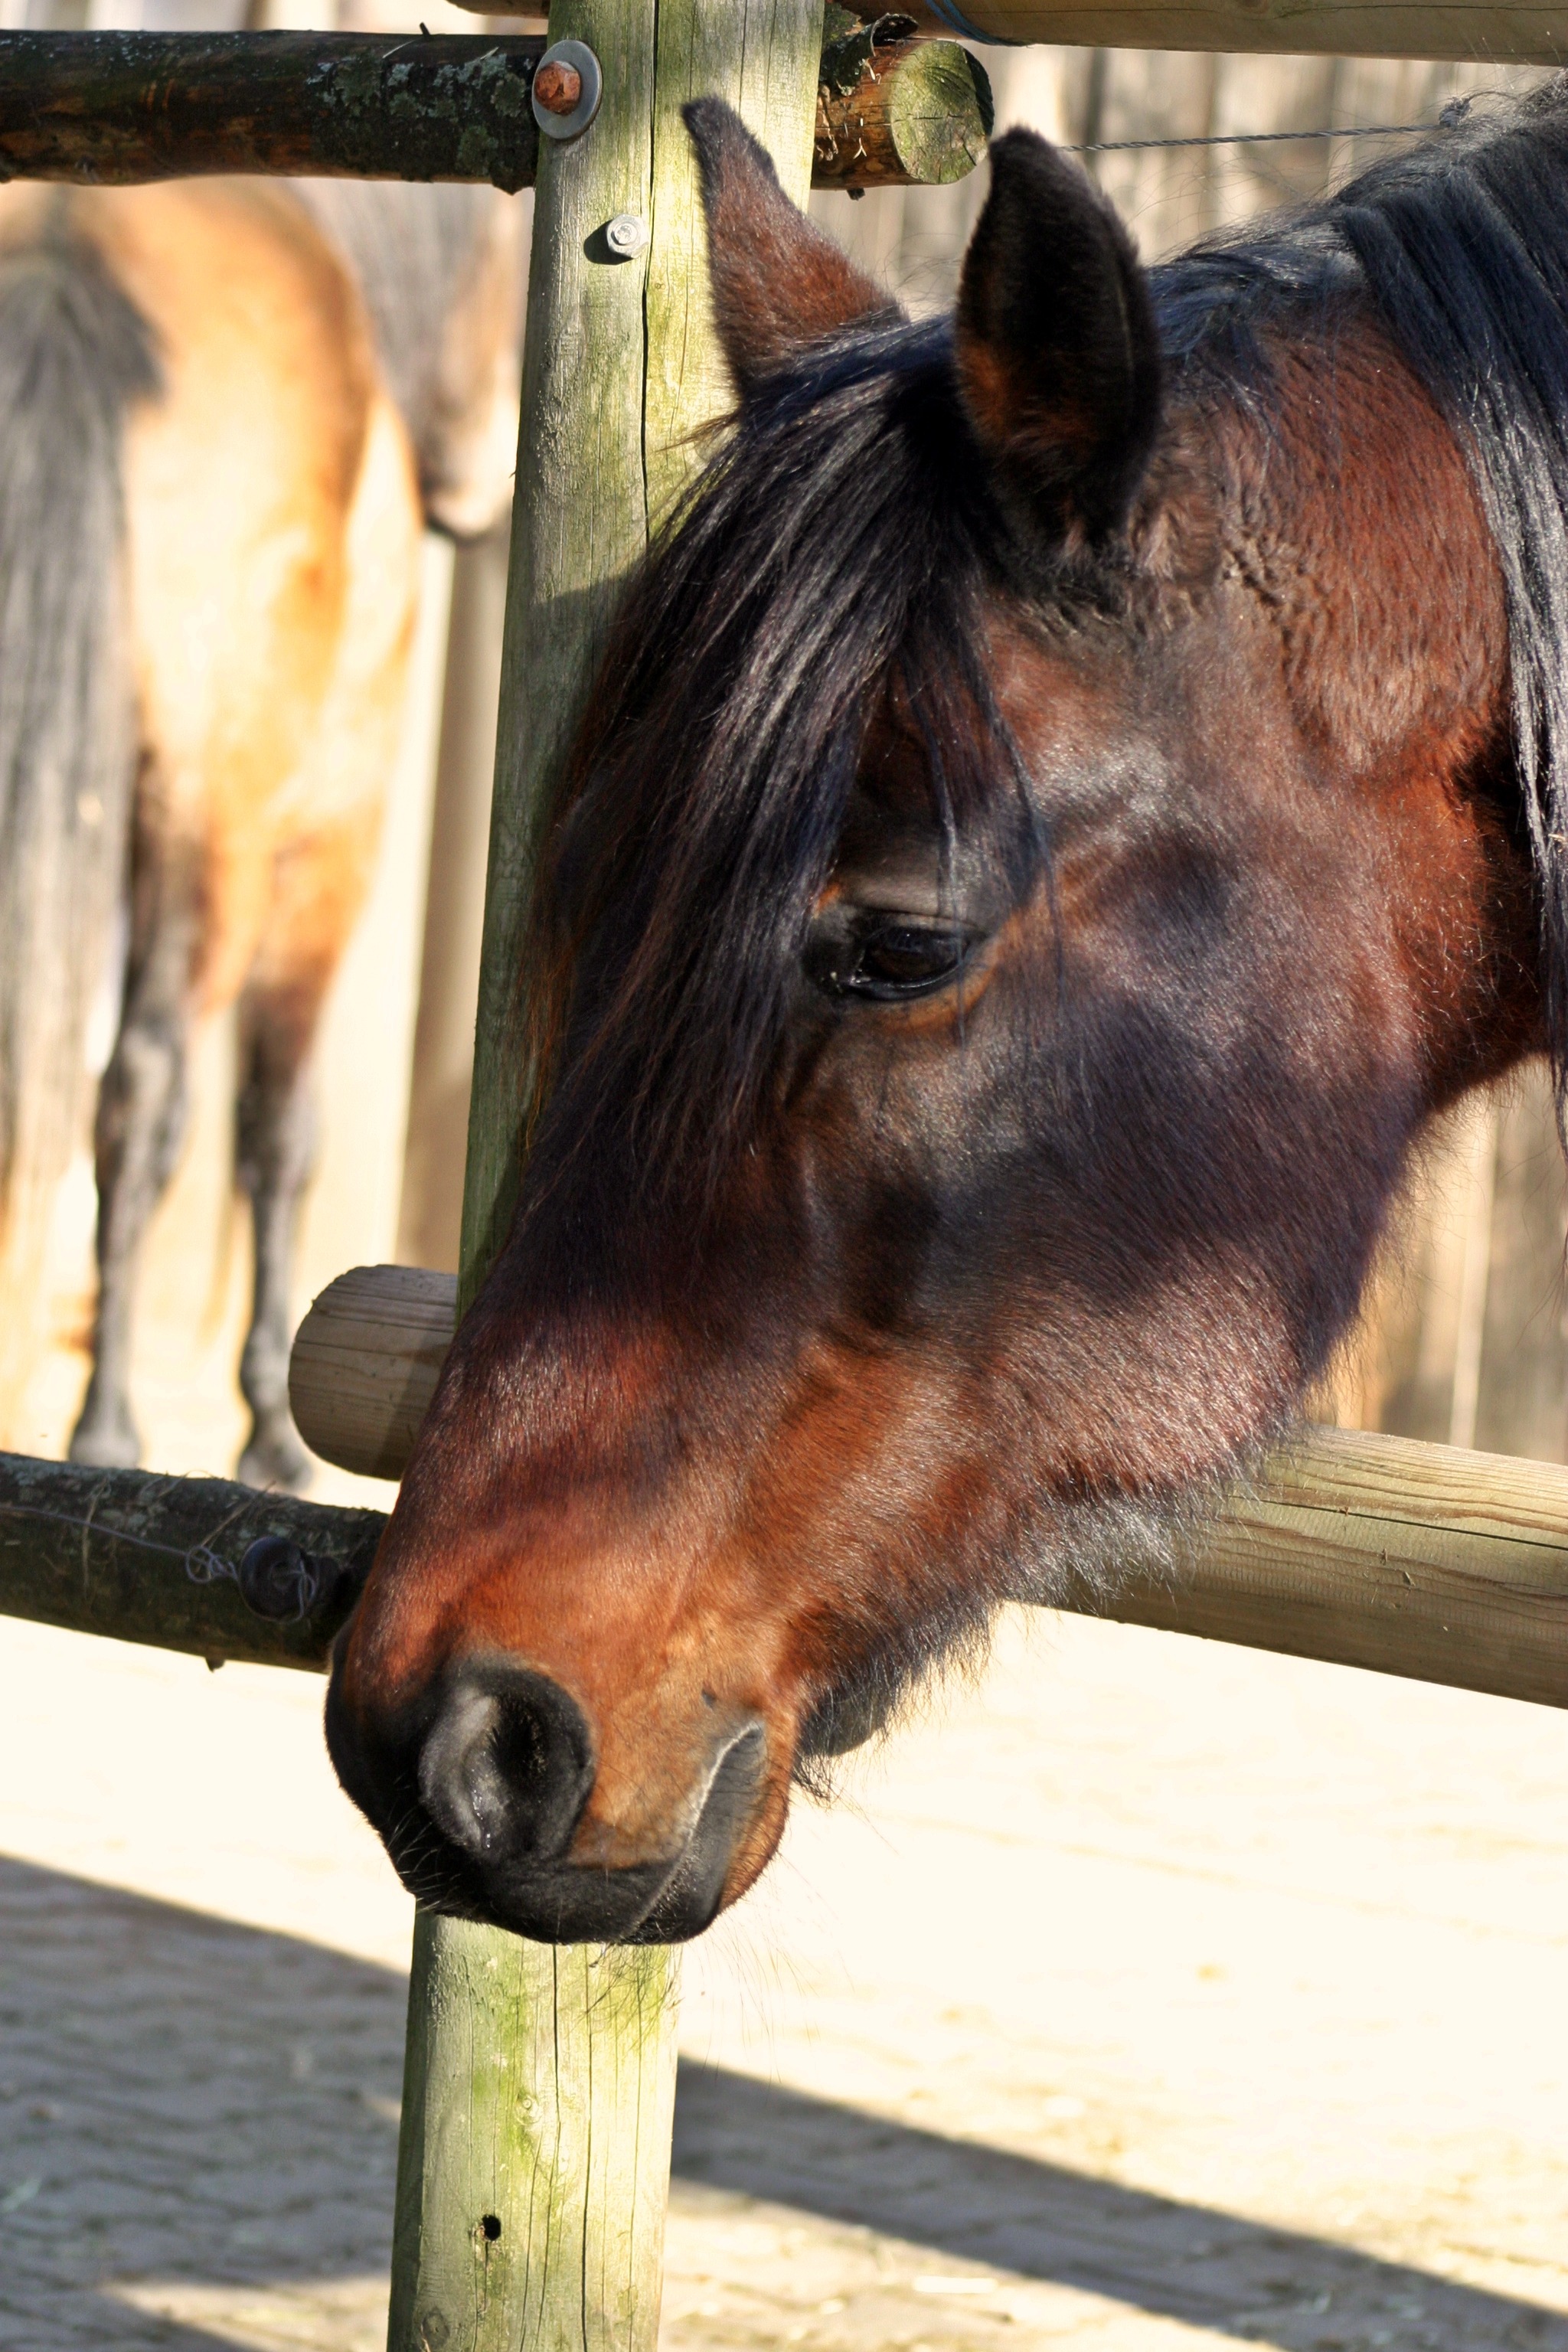
animal, pet, horse, brown, rein, mammal, stallion, mane, bridle, vertebrate, mare, coupling, curious, attention, horse head, friendly, halter, berber, pack animal, equus, horse like mammal, mustang horse